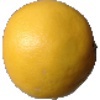
Label: Grapefruit White 1